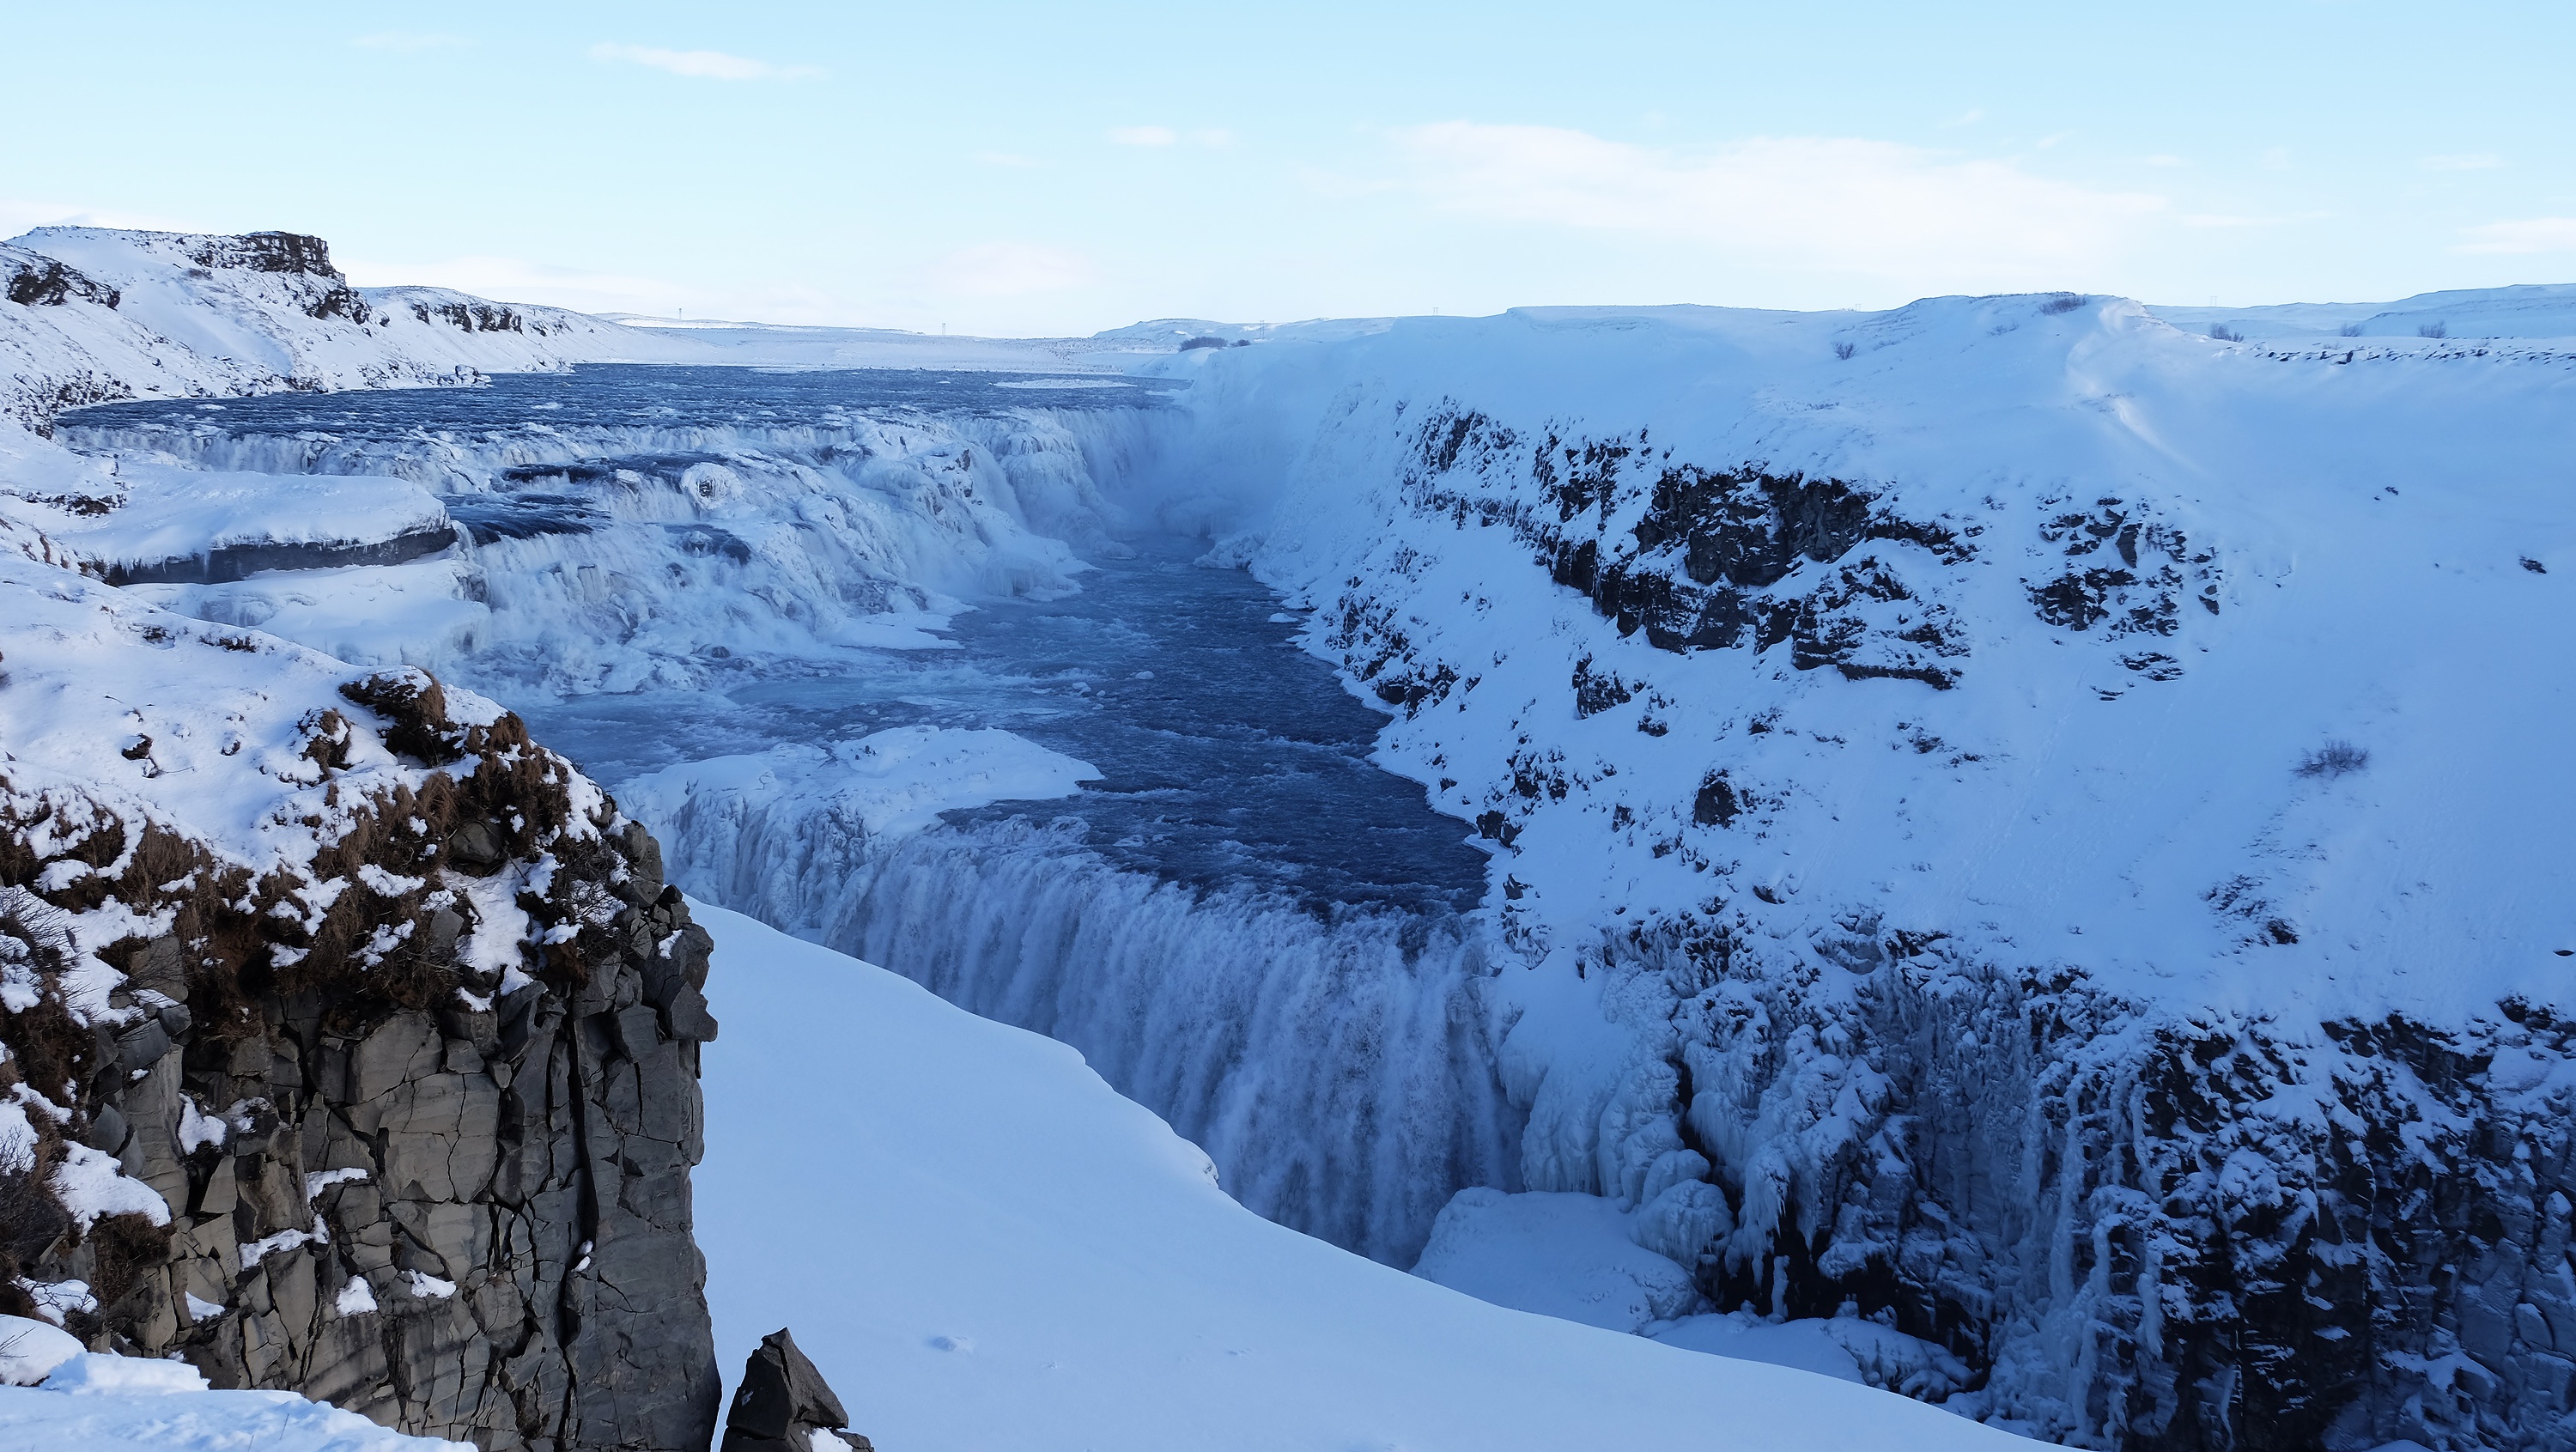
landscape, water, nature, waterfall, mountain, snow, cold, winter, white, mountain range, travel, europe, ice, natural, weather, iceland, season, ridge, power, resort, tourists, alps, falls, footwear, amazing, beautiful, icelandic, famous, cirque, strong, piste, scandinavia, nordic, reykjavik, awe, freezing, gullfoss, landform, ski touring, wonders, ski mountaineering, owe, gullfoss great waterfall, admires, geographical feature, mountainous landforms, glacial landform, geological phenomenon